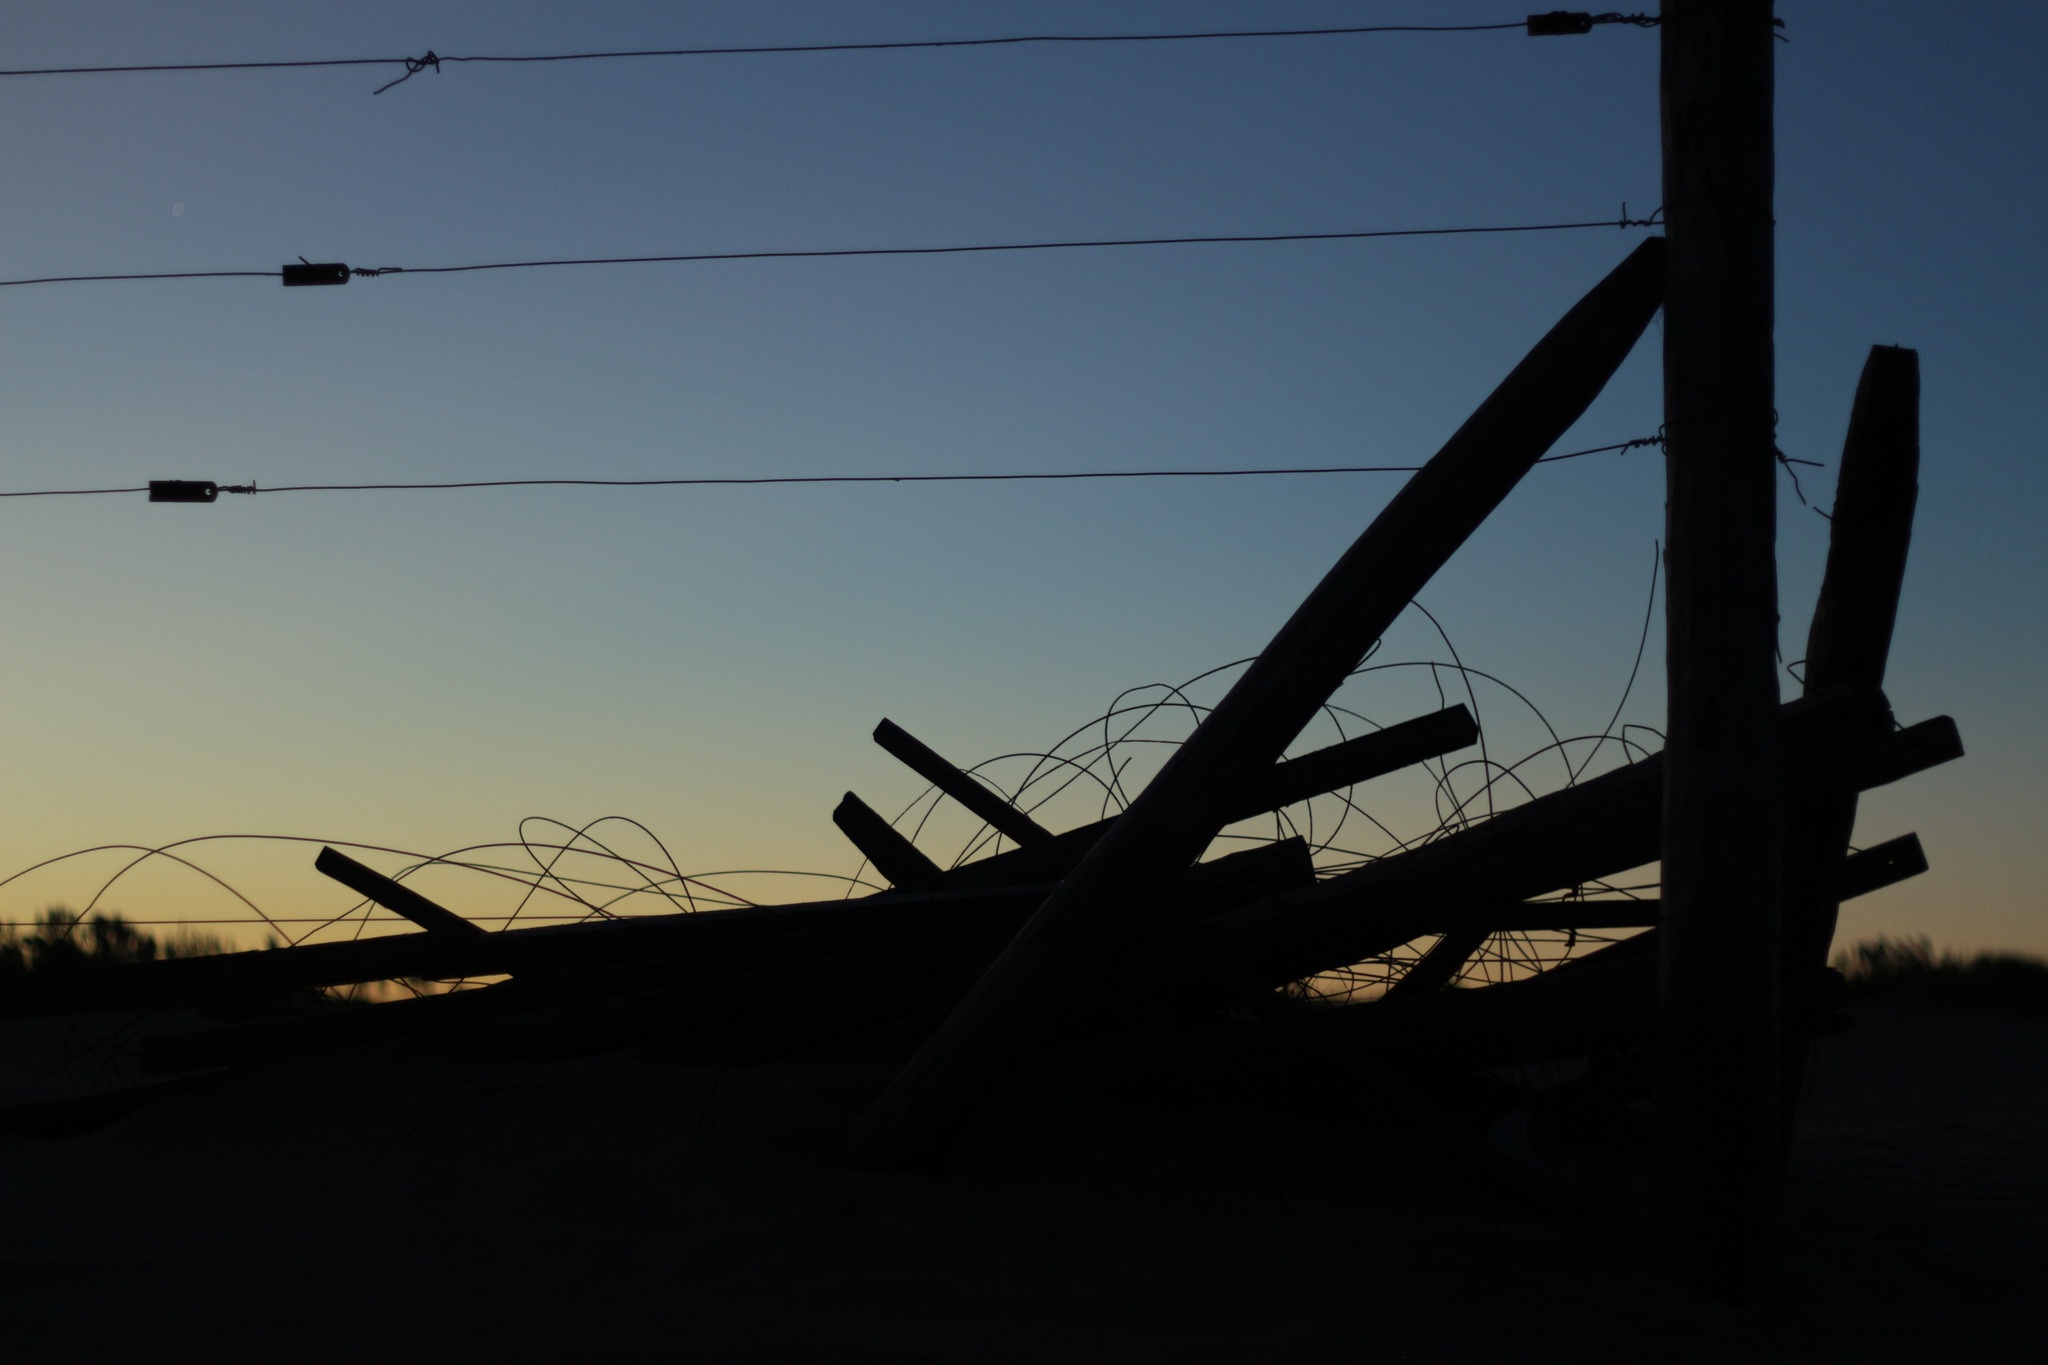
horizon, light, cloud, sky, sunrise, sunset, bridge, sunlight, morning, wind, dawn, dusk, evening, line, reflection, vehicle, shape